Demographics of Georgia (U.S. state)

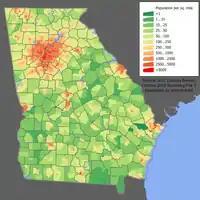
A map of Georgia detailing the population density and distribution (2010)

Georgia is a South Atlantic U.S. state with a population of 10,711,908 according to the 2020 United States census, or just over 3% of the U.S. population. The majority of the state's population is concentrated within Metro Atlanta, although other highly populated regions include: West Central and East Central Georgia; West, Central, and East Georgia; and Coastal Georgia; and their Athens, Columbus, Macon and Warner Robins, Augusta, Savannah, Hinesville, and Brunswick metropolitan statistical areas.